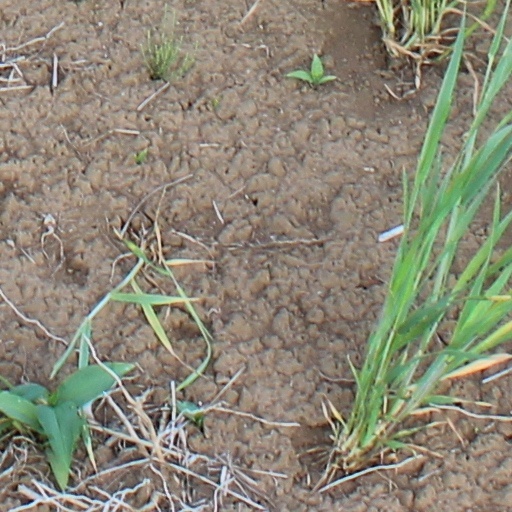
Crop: wheat